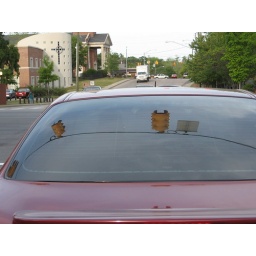
Traffic lights reflected in car window